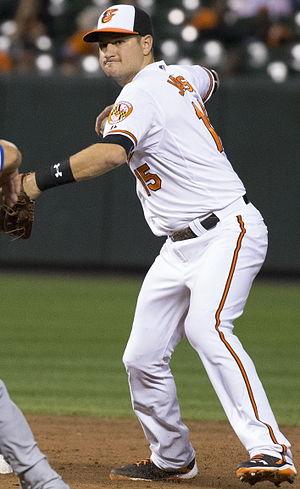
Paul Ryan Janish est un joueur d'arrêt-court des Orioles de Baltimore de la Ligue majeure de baseball.